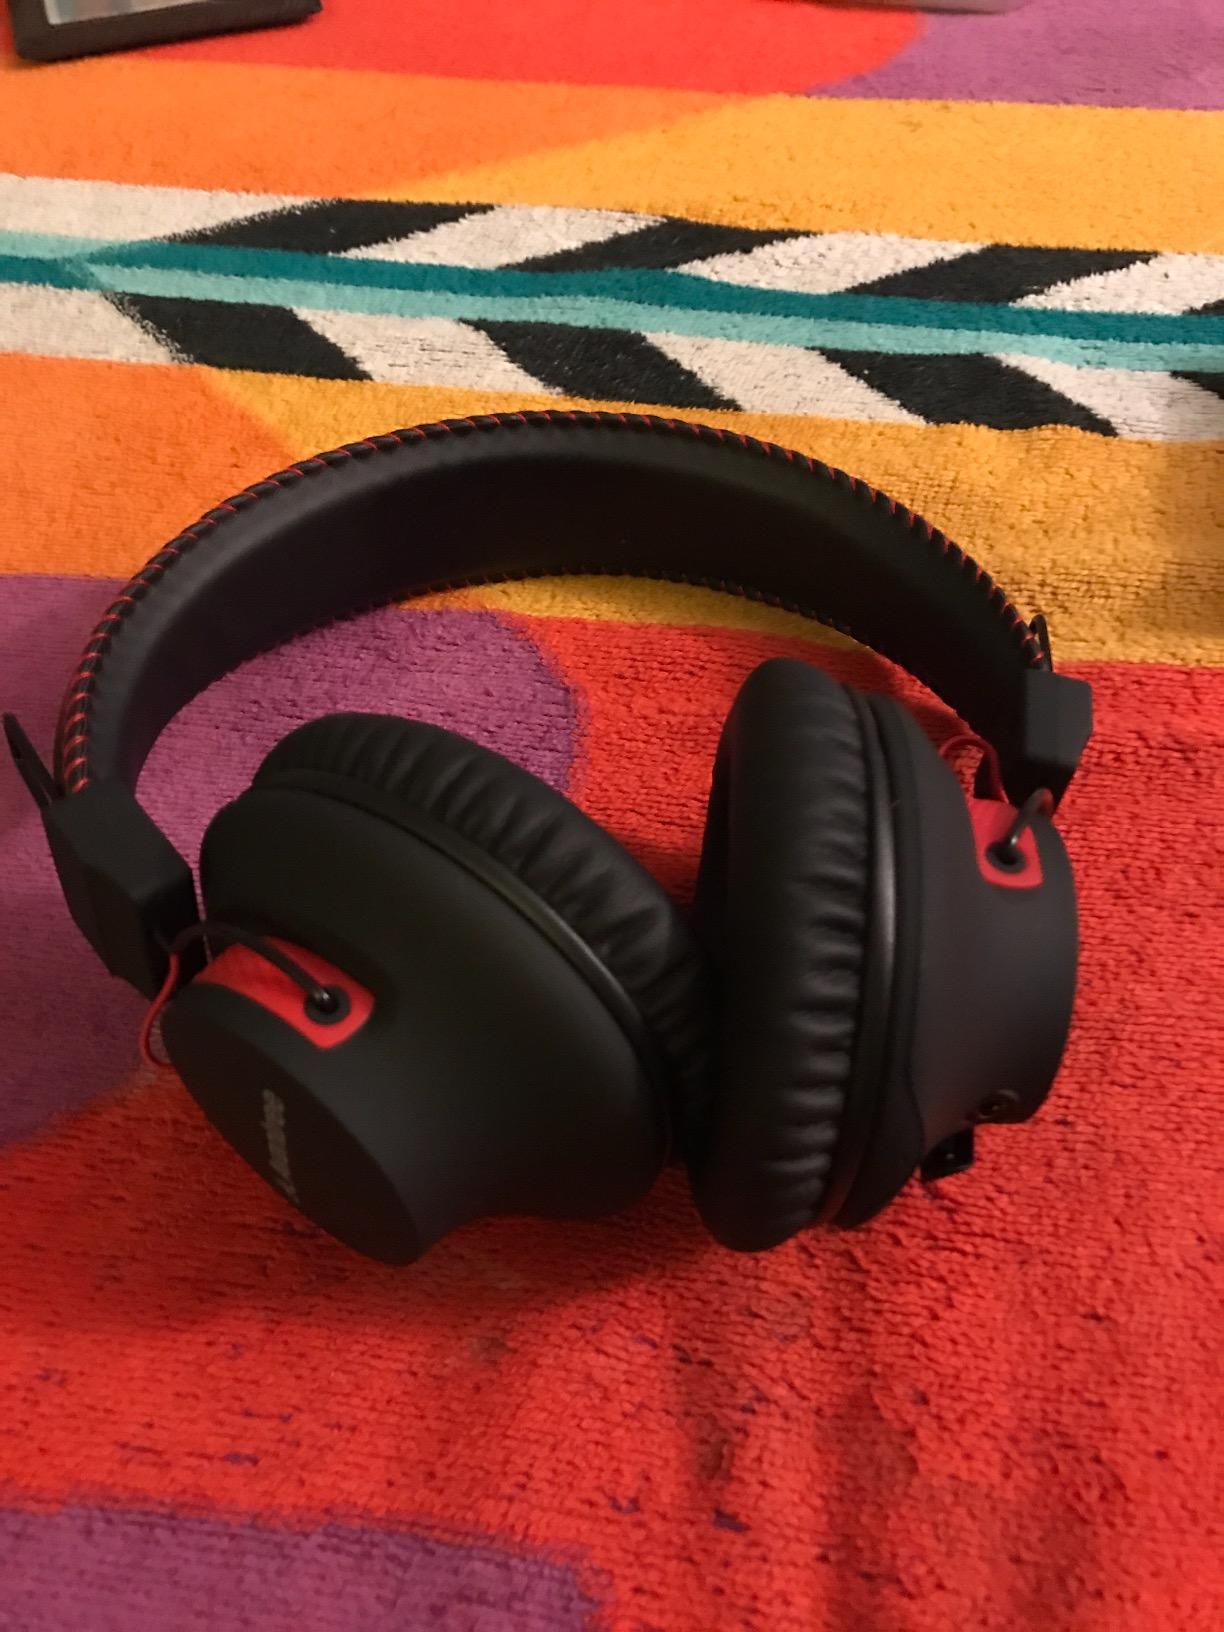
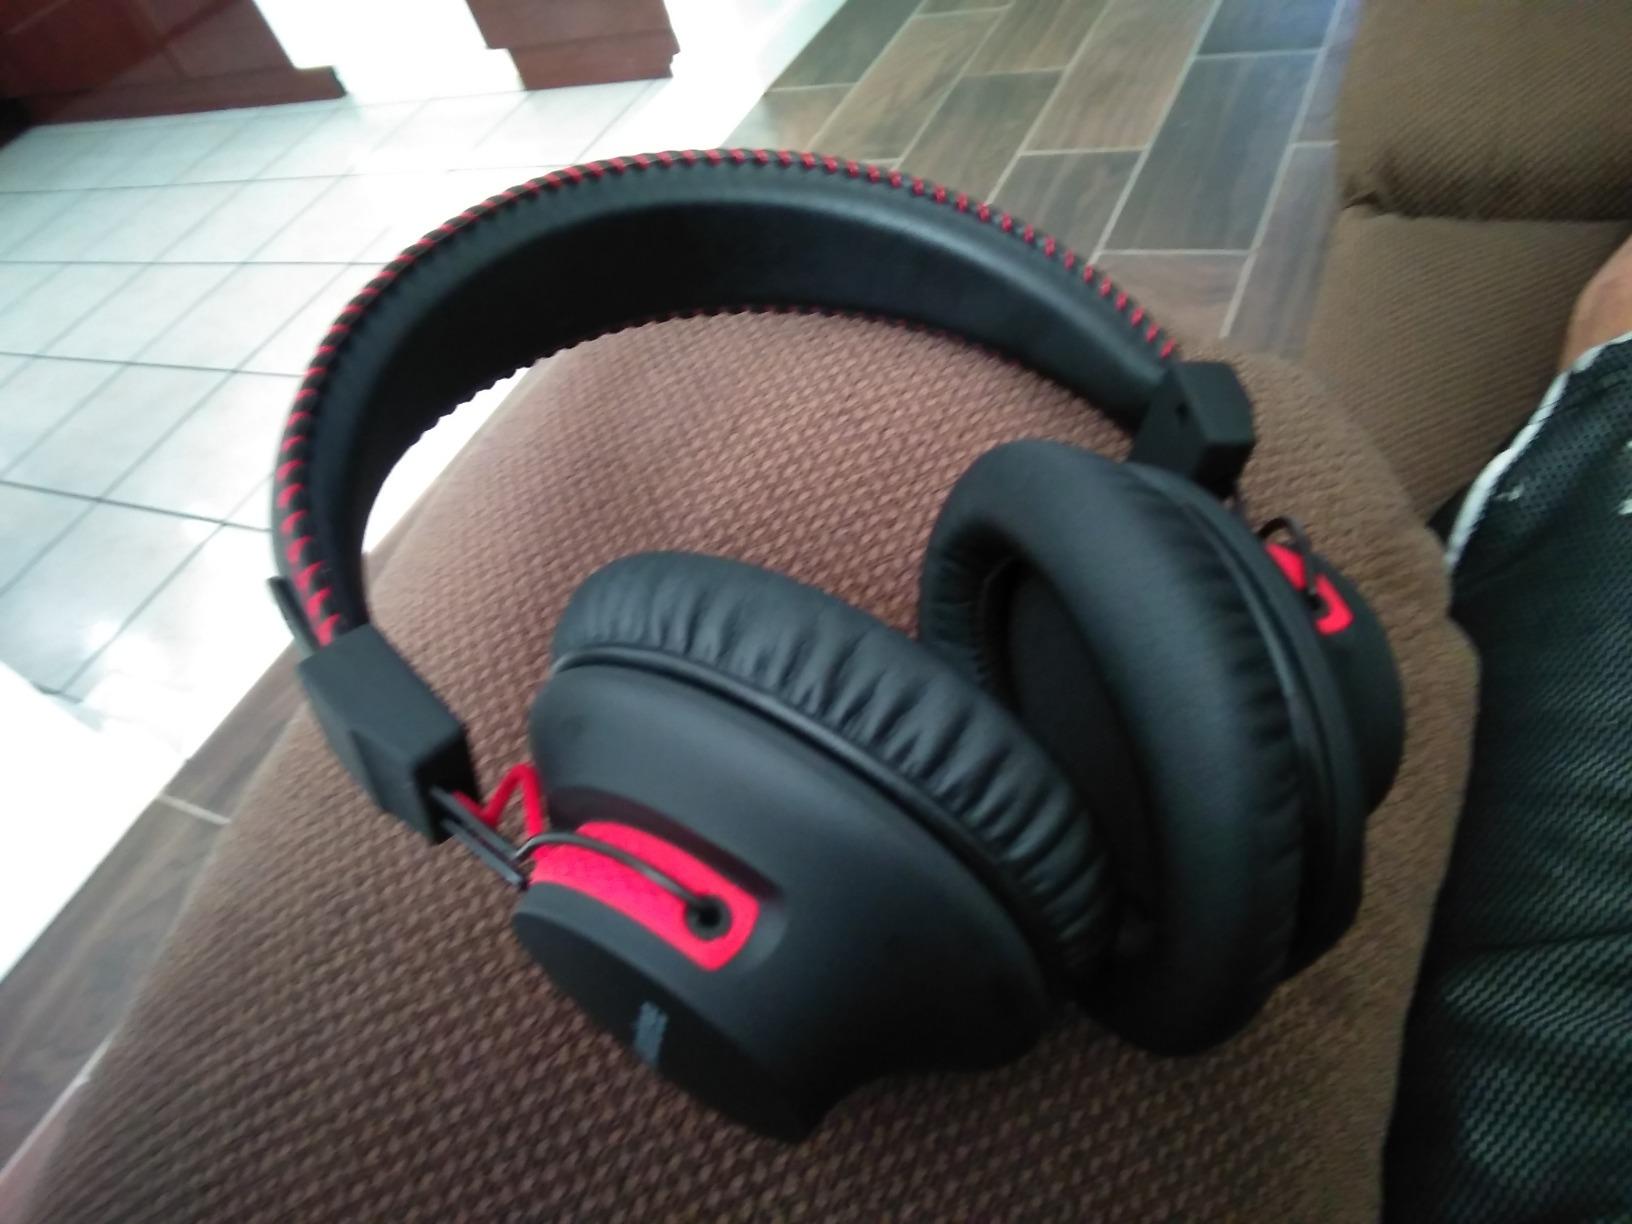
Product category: headphones
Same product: yes